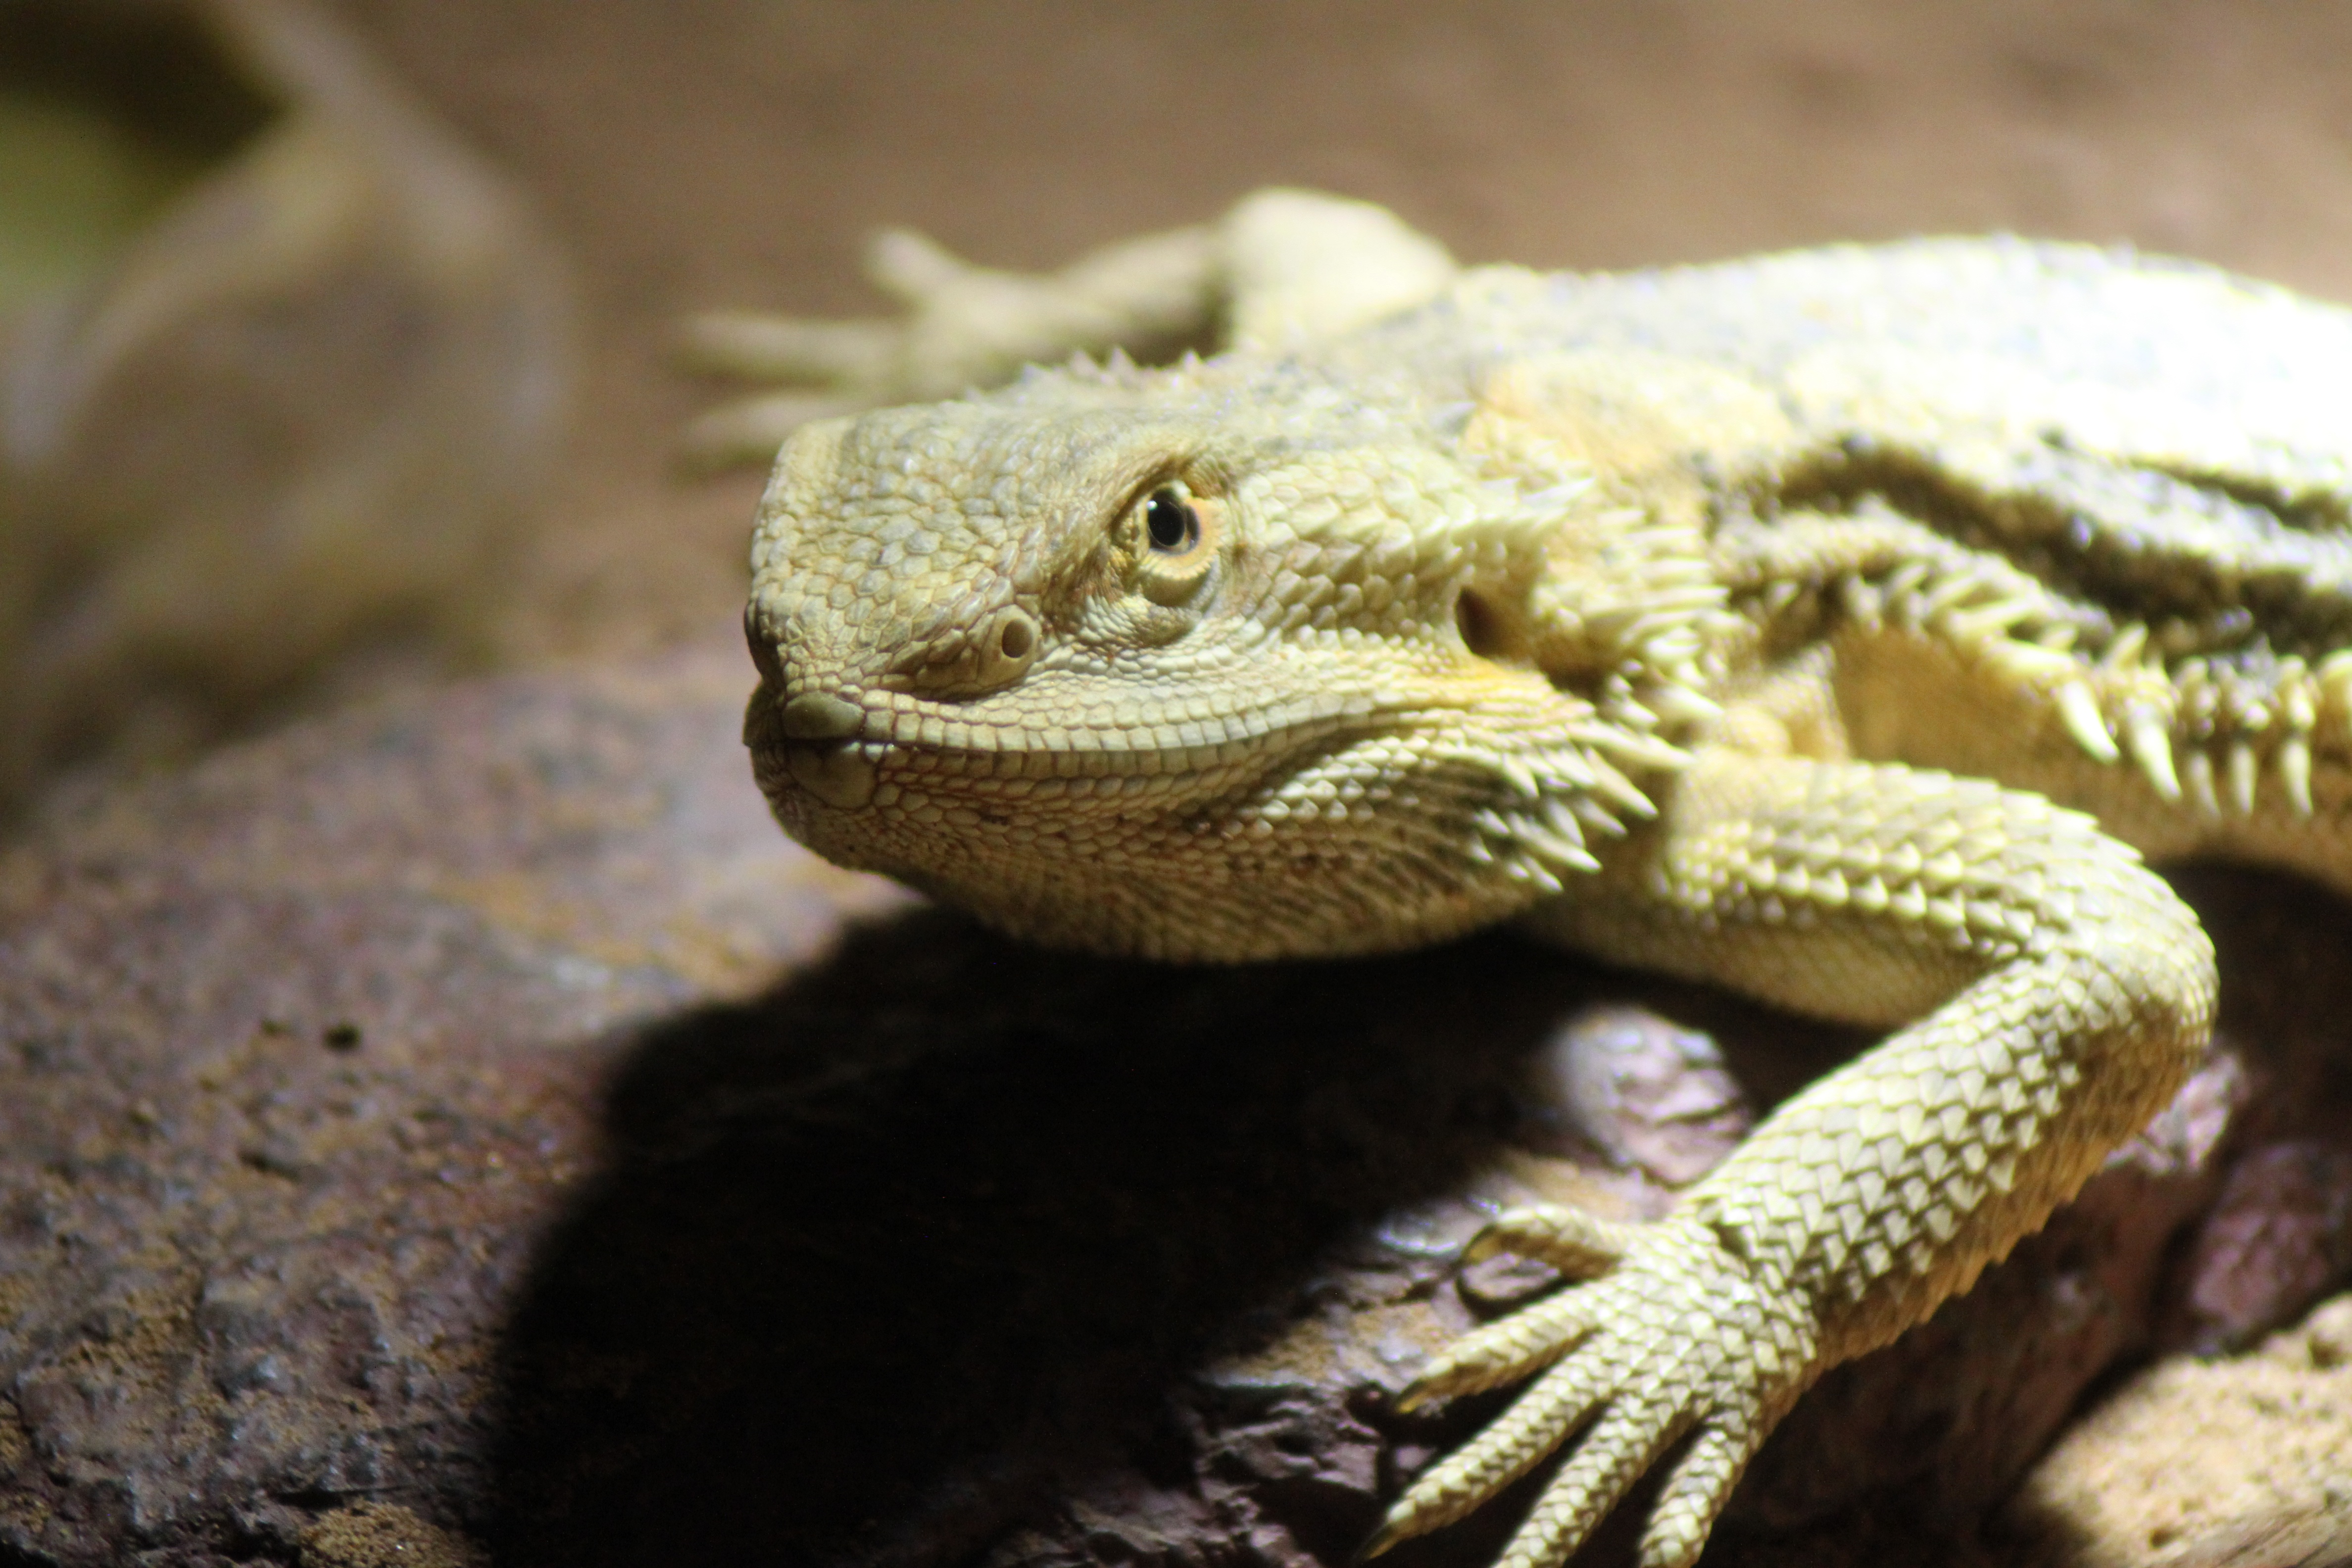
nature, desert, animal, wildlife, pet, natural, reptile, fauna, lizard, beard, green lizard, bearded dragon, vertebrate, dragon, terrarium, lacerta, bearded, agamidae, pogona vitticeps, pogona, agama, scaled reptile, lacertidae